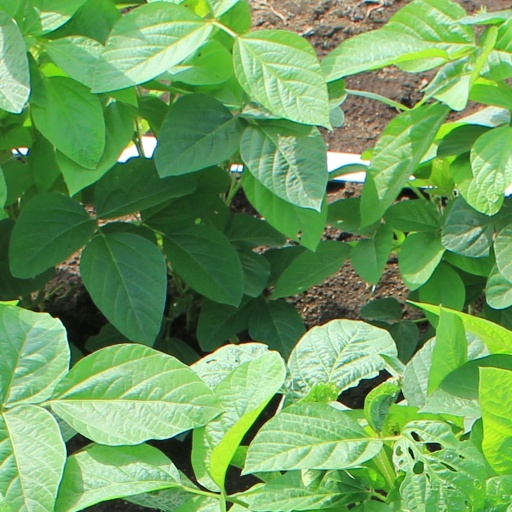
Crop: soybean